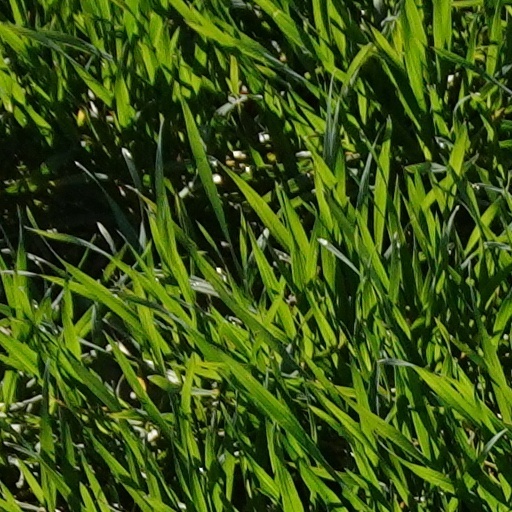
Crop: wheat